SS Minnesotan

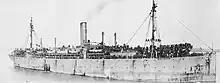
USS "Minnesotan" with returning troops in 1919 at Charleston, South Carolina

"Minnesotan" next took on a load of 798 horses and sailed on 30 November for Bordeaux, where she arrived on 13 December. Stopping at Saint-Nazaire the following day, "Minnesotan" departed for Norfolk on 21 December. After making port at Norfolk on 3 January 1919, the cargo ship sailed for New York, where she was inspected and found to be suitable for use as a troop transport. She was transferred to the Cruiser and Transport Force on 7 January and fitted with bunks and living facilities over the next three months.